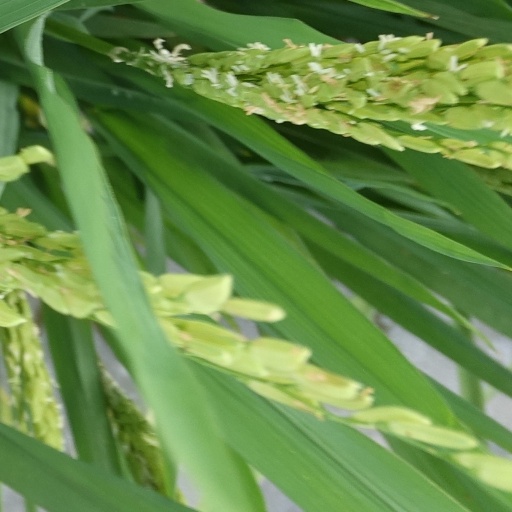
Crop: rice